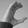
ASL letter: C